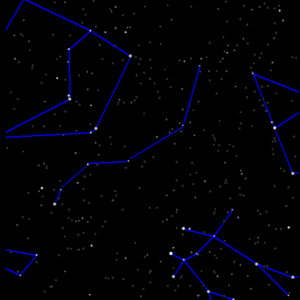
Le Lynx est une constellation de l'hémisphère nord située au sud et à l'ouest de la Grande Ourse.